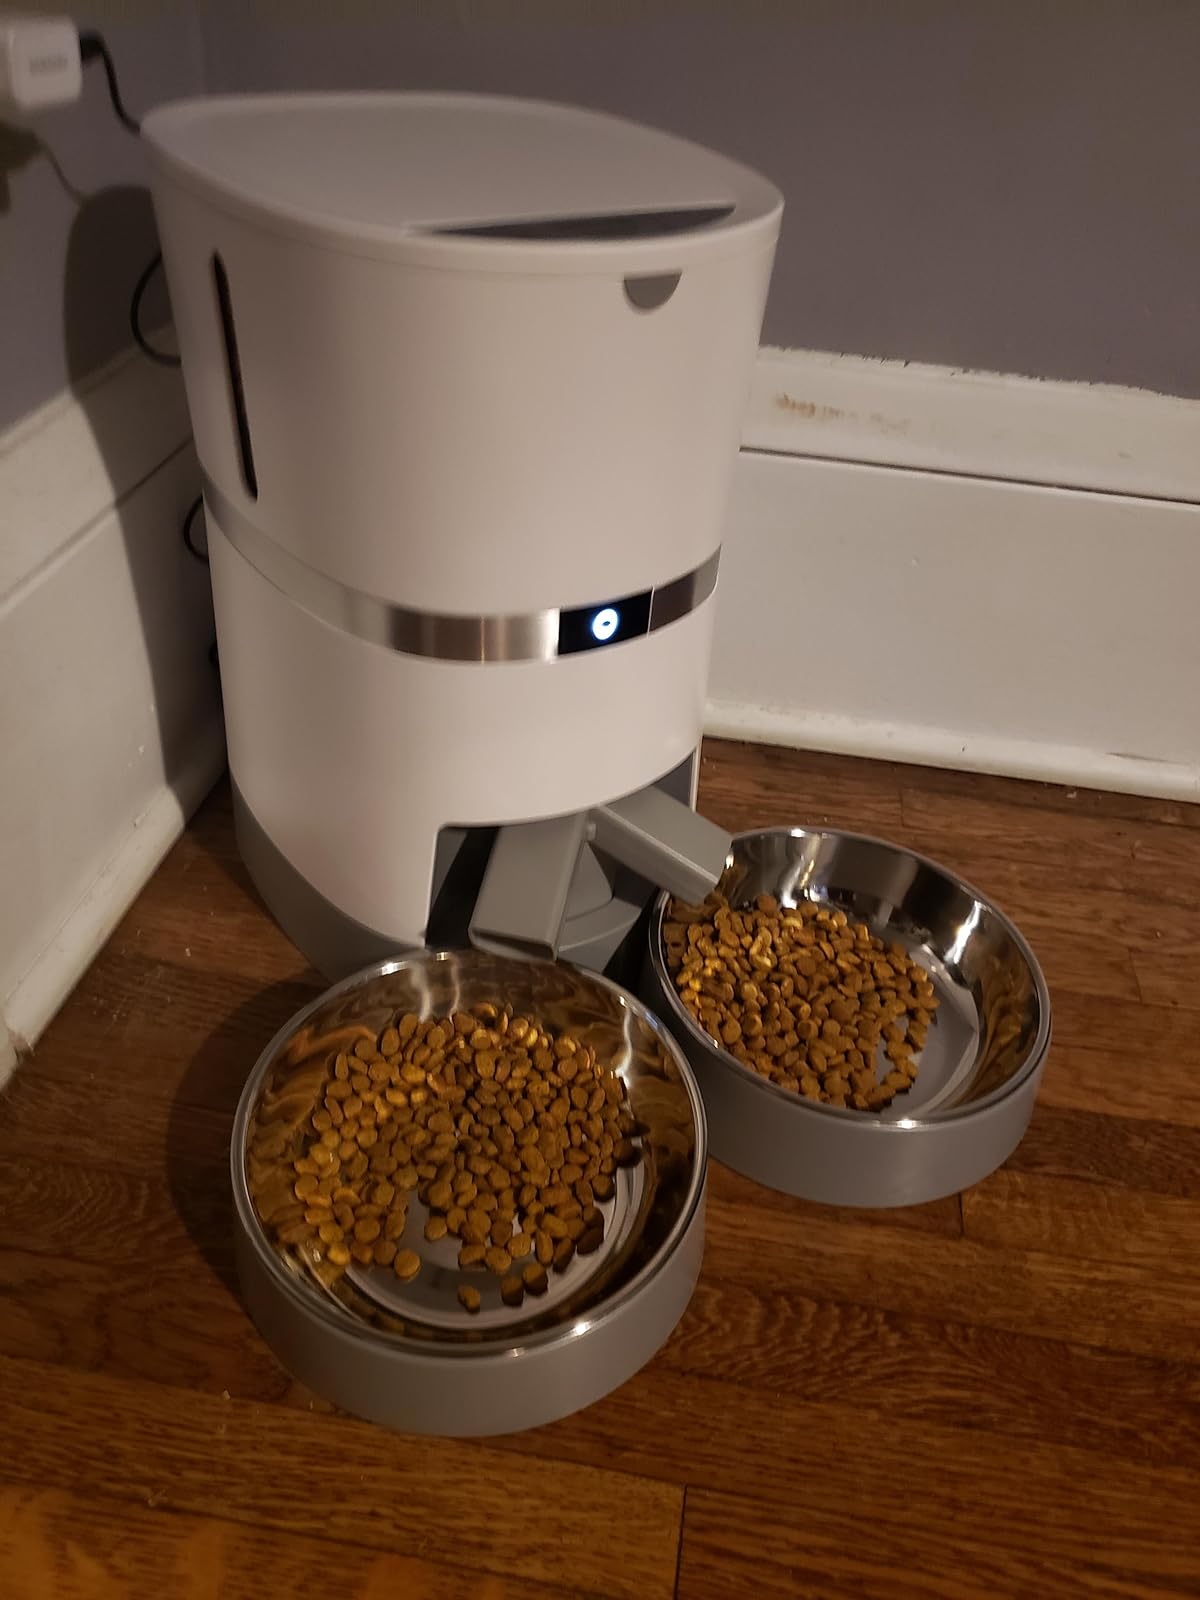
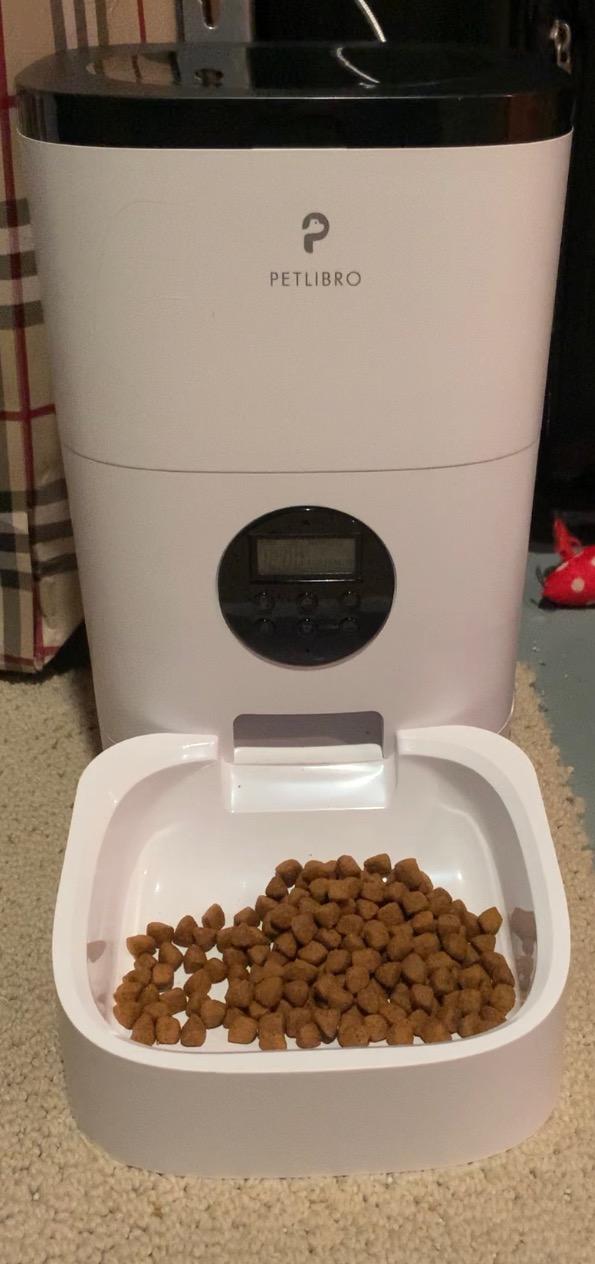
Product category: items_feeder
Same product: no